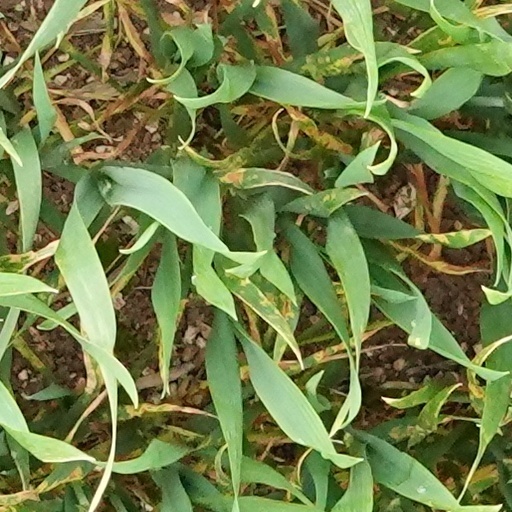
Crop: wheat